Merlin (bird)

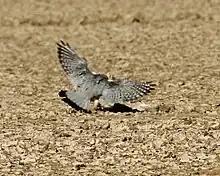
Upperside pattern of male (presumably "F. c./a. pallidus") wintering in Little Rann of Kutch, Gujarat, India

The relationships of the merlin are not resolved to satisfaction. In size, shape and coloration, it is fairly distinct among living falcons. The red-necked falcon is sometimes considered more closely related to the merlin than other falcons, but this seems to be a coincidence due to similar hunting habits; it could not be confirmed in more recent studies. Indeed, the merlin seems to represent a lineage distinct from other living falcons since at least the Early Pliocene, some 5 Ma (million years ago). As suggested by biogeography and DNA sequence data, it might be part of an ancient non-monophyletic radiation of "Falco" species from Europe to North America, alongside the ancestors of forms such as the American kestrel ("F. sparvierus"), and the aplomado falcon ("F. femoralis") and its relatives. A relationship with the red-necked falcon ("F. chicquera") was once proposed based on their phenetic similarity, but this is not considered likely today. More recently, a genetic link to two tropical African species, grey kestrel "Falco ardosiaceus" and dickinson's kestrel "F. dickinsoni" has been found.